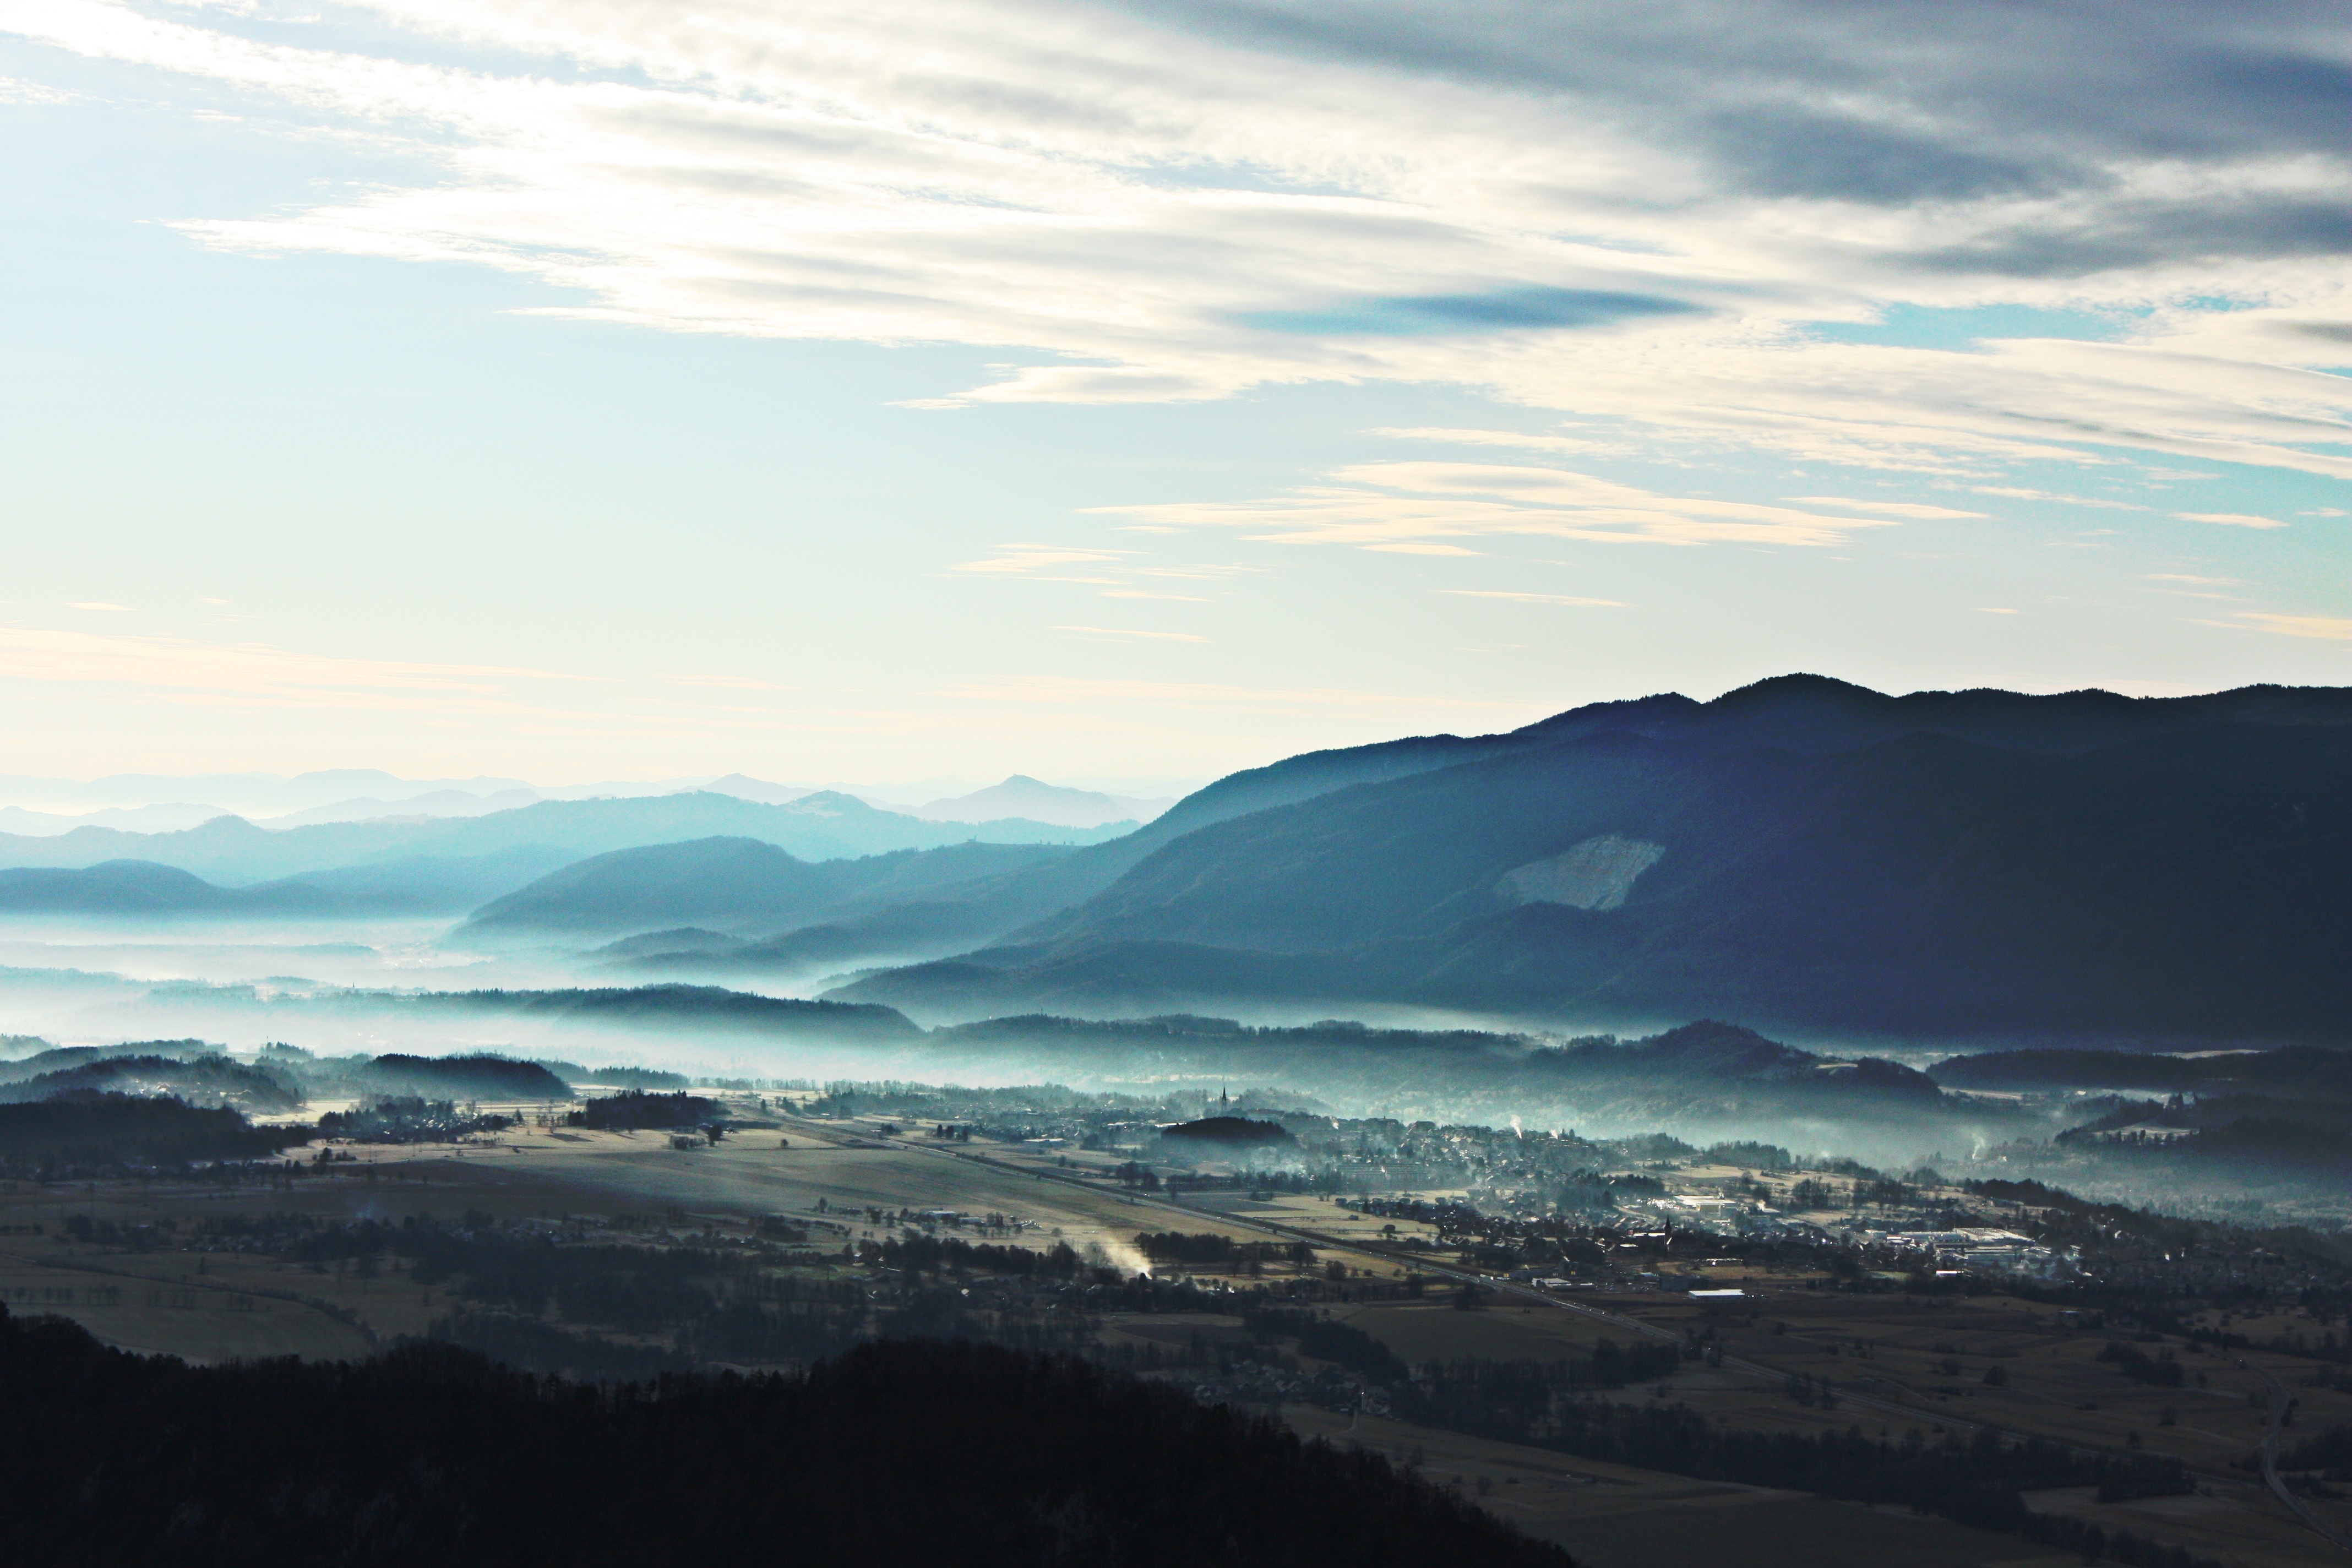
landscape, sea, coast, nature, grass, ocean, horizon, mountain, cloud, sky, fog, sunrise, sunset, mist, sunlight, morning, hill, wave, town, dawn, mountain range, country, dusk, evening, blue, trees, hills, clouds, mountains, plateau, plains, landform, geographical feature, atmospheric phenomenon, atmosphere of earth, mountainous landforms